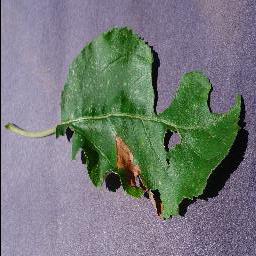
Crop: apple
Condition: black_rot